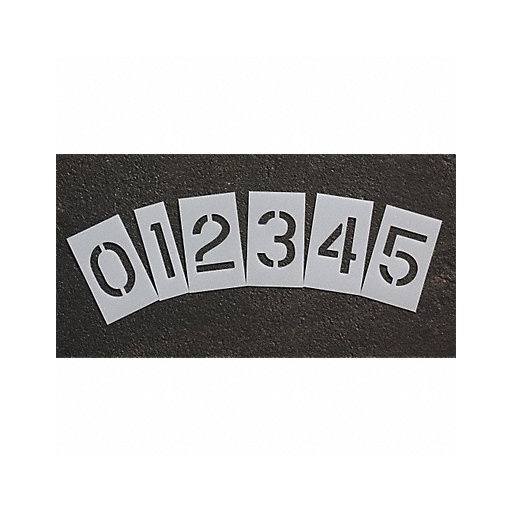
Pavement Stencil 6 in Number Kit 1/16
Pavement Stencil Character Height 6 In. Character Width 4 In. Material Polyethylene Thickness 0.063 In. Overall Height 12 In. Overall Width 4 In. Self-Adhesive No Magnetic/Nonmagnetic Nonmagnetic Reusable Yes Number of Pieces 12 Includes (1) 0-9 (2) Blanks Color Clear Stencil Type Number Set Stencil Application Curb and Median Stencil Character 0 Thru 9 Blanks Interlocking No Duty Light Font Highway Gothic
Brand: RAE
Category: Hardware > Tools > Marking Tools